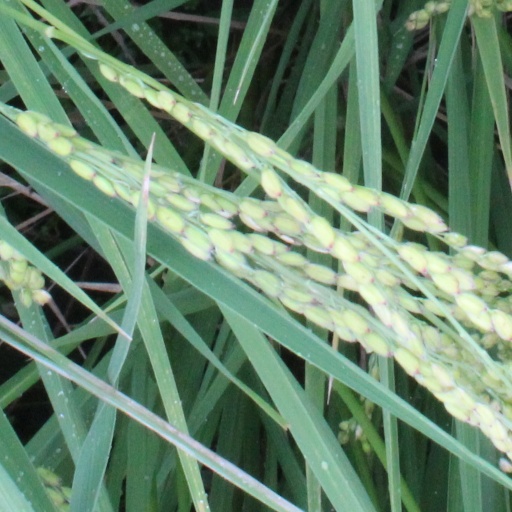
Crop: rice